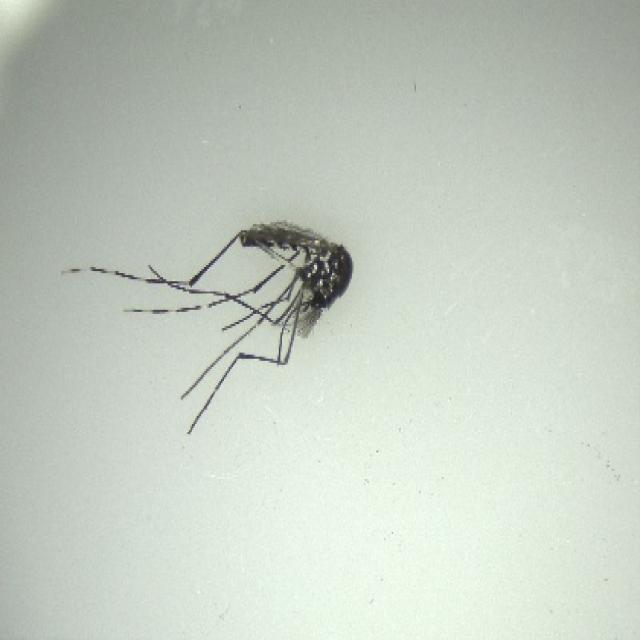
Species: aedes_albopictus